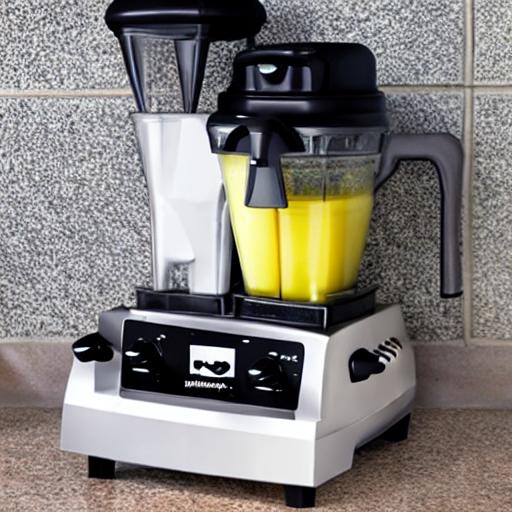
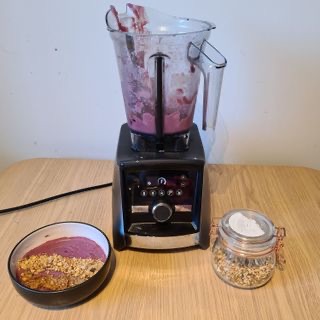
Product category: items_blender
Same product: no